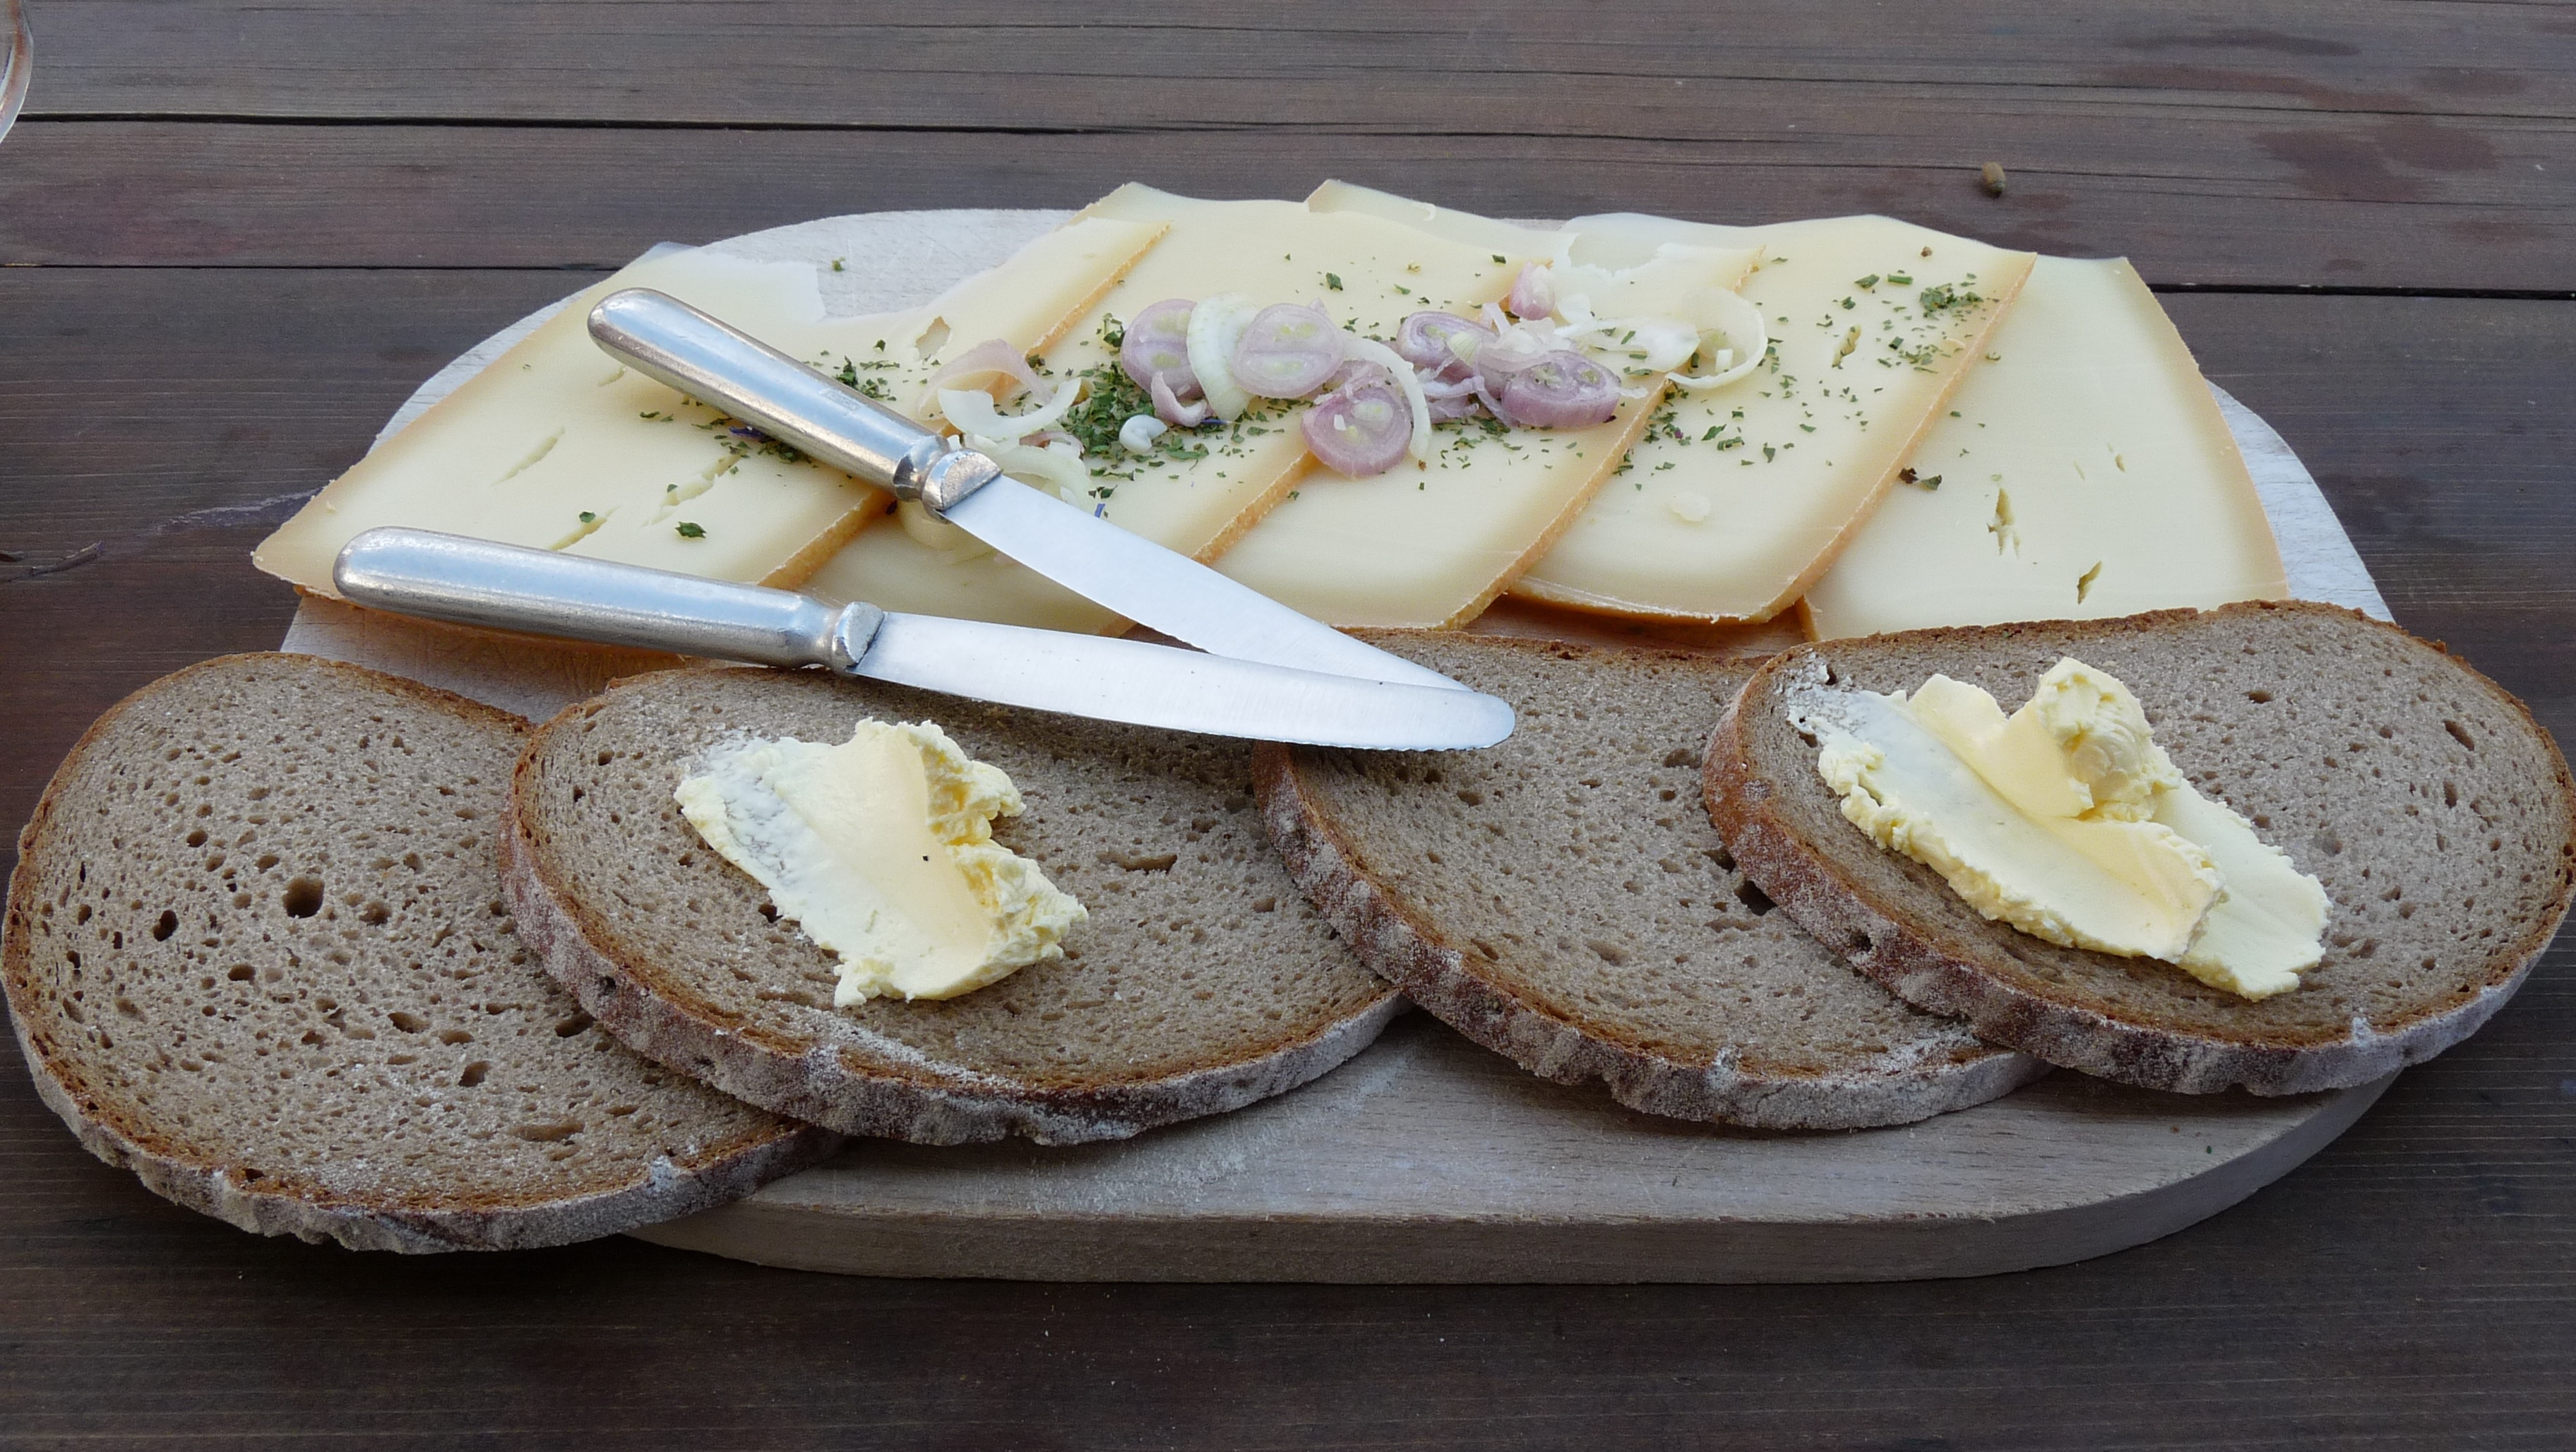
table, hiking, dish, meal, food, produce, rest, breakfast, baking, snack, eat, still life, bread, knife, break, substantial, baked goods, hunger, mountain hut, vespers, ski lodge, cheese bread